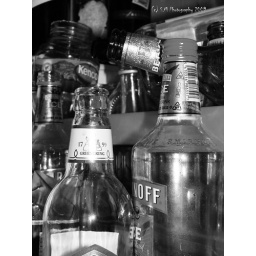
bottles in my friends house